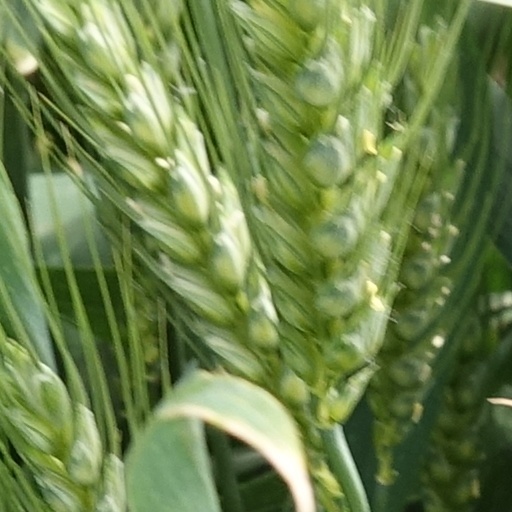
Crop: wheat